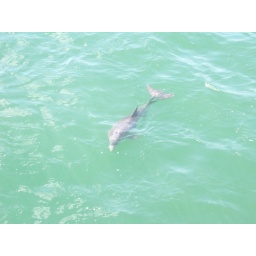
dolphin in green water